Àngels Ribé

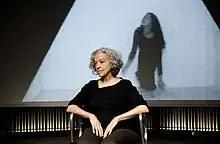
Àngels Ribé at MACBA in Barcelona

Àngels Ribé (born 1943 in Barcelona) is considered one of the most important Catalan conceptual artists of the 70s. With a strong international presence, she worked alongside such artists as Vito Acconci, Laurie Anderson, Gordon Matta-Clark, Lawrence Weiner, Hannah Wilke, Martha Wilson, Francesc Torres, and Krzysztof Wodiczko, among others.